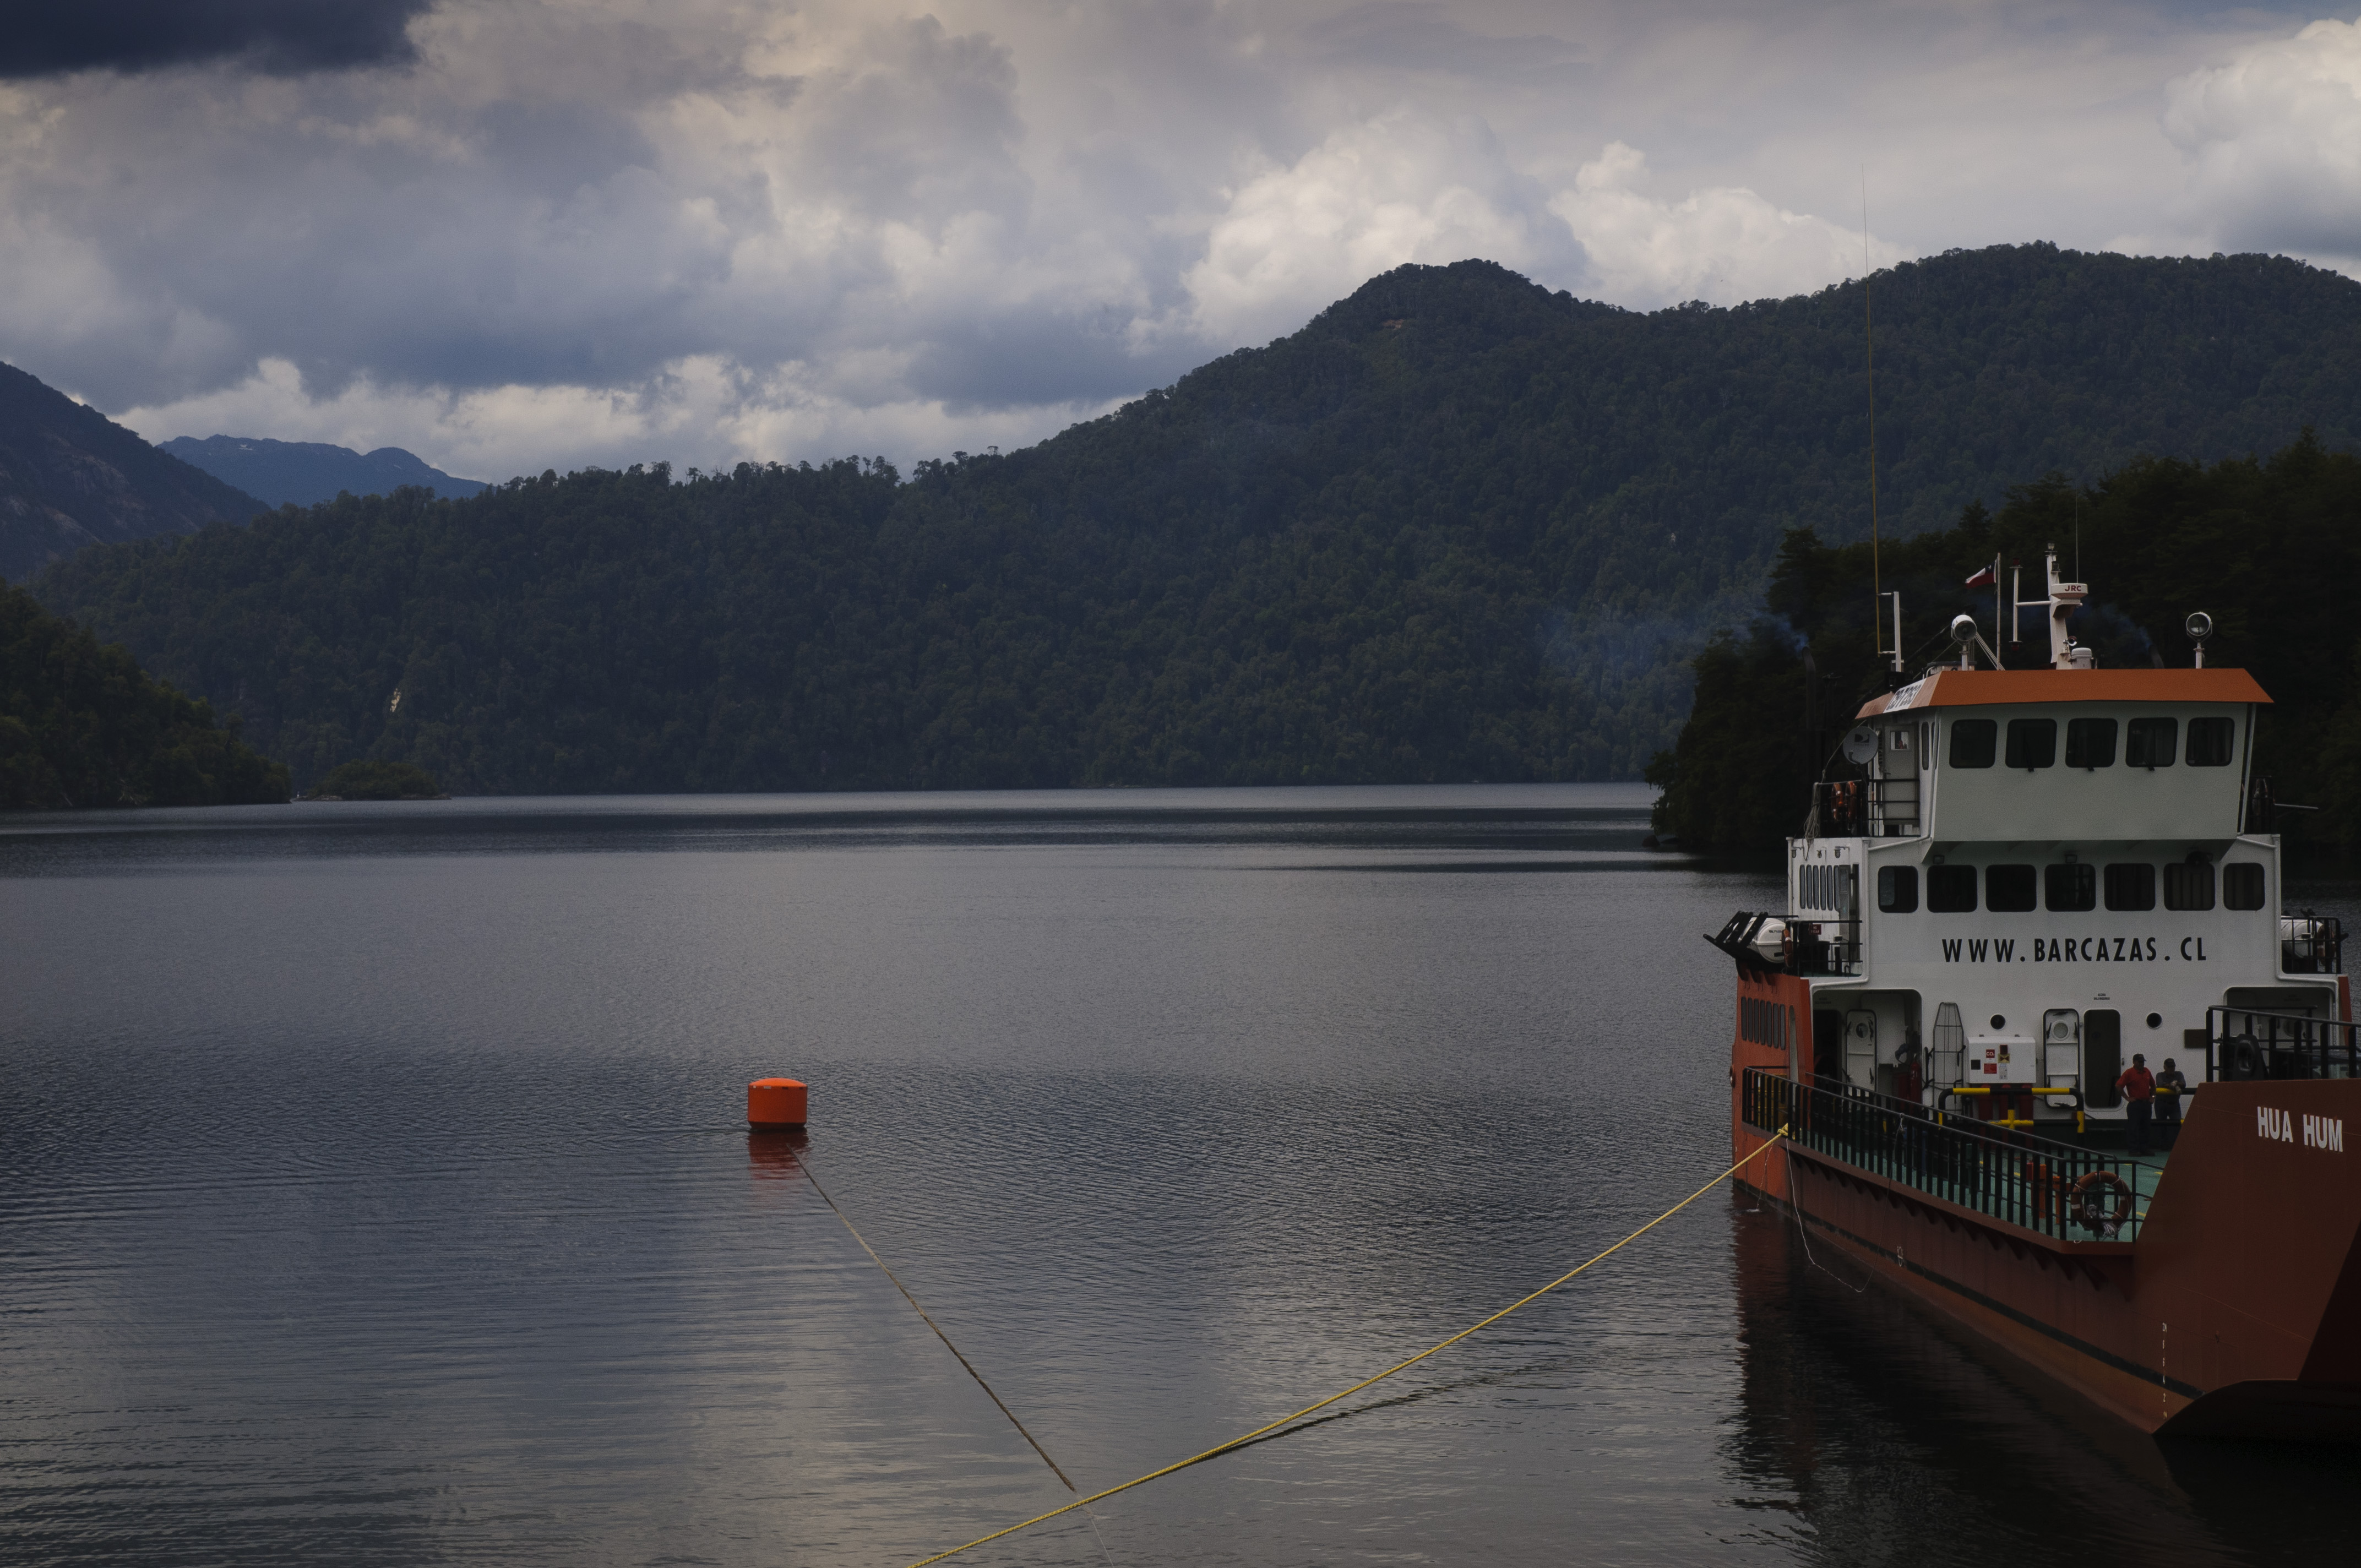
sea, water, mountain, cloud, boat, morning, lake, river, reflection, vehicle, bay, fjord, reservoir, nikon, waterway, chile, body of water, ferry, boating, loch, d300, landform